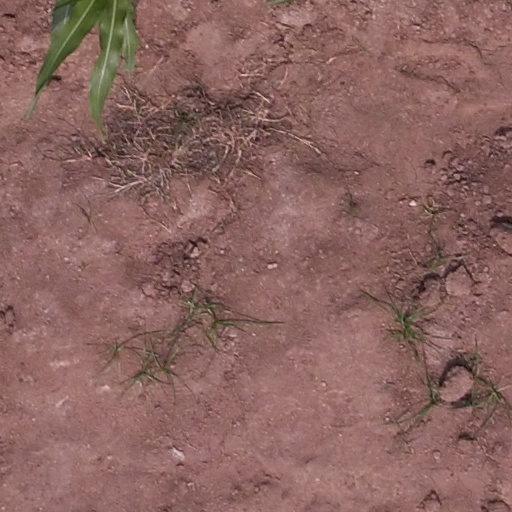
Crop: maize; corn